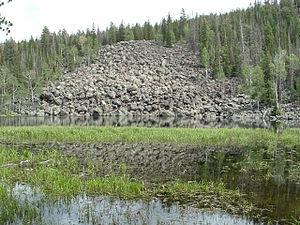
La Forêt nationale de Dixie est une forêt nationale américaine située dans l'État de l'Utah aux États-Unis. Le quartier général du service local des forêts qui gèrent la forêt est localisé à Cedar City. La forêt est par ailleurs localisée à l'extrémité orientale du parc national de Bryce Canyon.